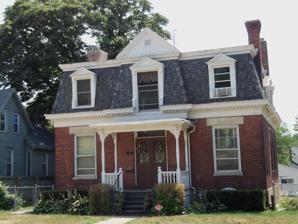
Building: Albert Kiene House
Country: United States of America
Year built: 1881
Historic house in Iowa, United States United States historic place Albert Kiene House U.S. National Register of Historic Places Show map of Iowa Show map of the United States Location 1321 W. 8th St. Davenport, Iowa Coordinates 41°31′39″N 90°35′36″W / 41.52750°N 90.59333°W / 41.52750; -90.59333 Area less than one acre Built 1881 Architectural style Second Empire MPS Davenport MRA NRHP reference No. 84001450 Added to NRHP July 27, 1984 The Albert Kiene House is a historic building located in the West End of Davenport, Iowa , United States. Albert Kiene was the first person to live in this Second Empire style residence. He worked for the Ferdinand Haak Company, a prominent local cigar manufacturer. This house, and the nearby Meadly House , are unusual because they are single story, brick residences with a high pitched Mansard roof that features prominent gabled dormers . The house also features a three- bay symmetrical front and a projecting entrance pavilion with a small Eastlake porch . The double-door main entrance has a transom . It has been listed on the National Register of Historic Places since 1984. References